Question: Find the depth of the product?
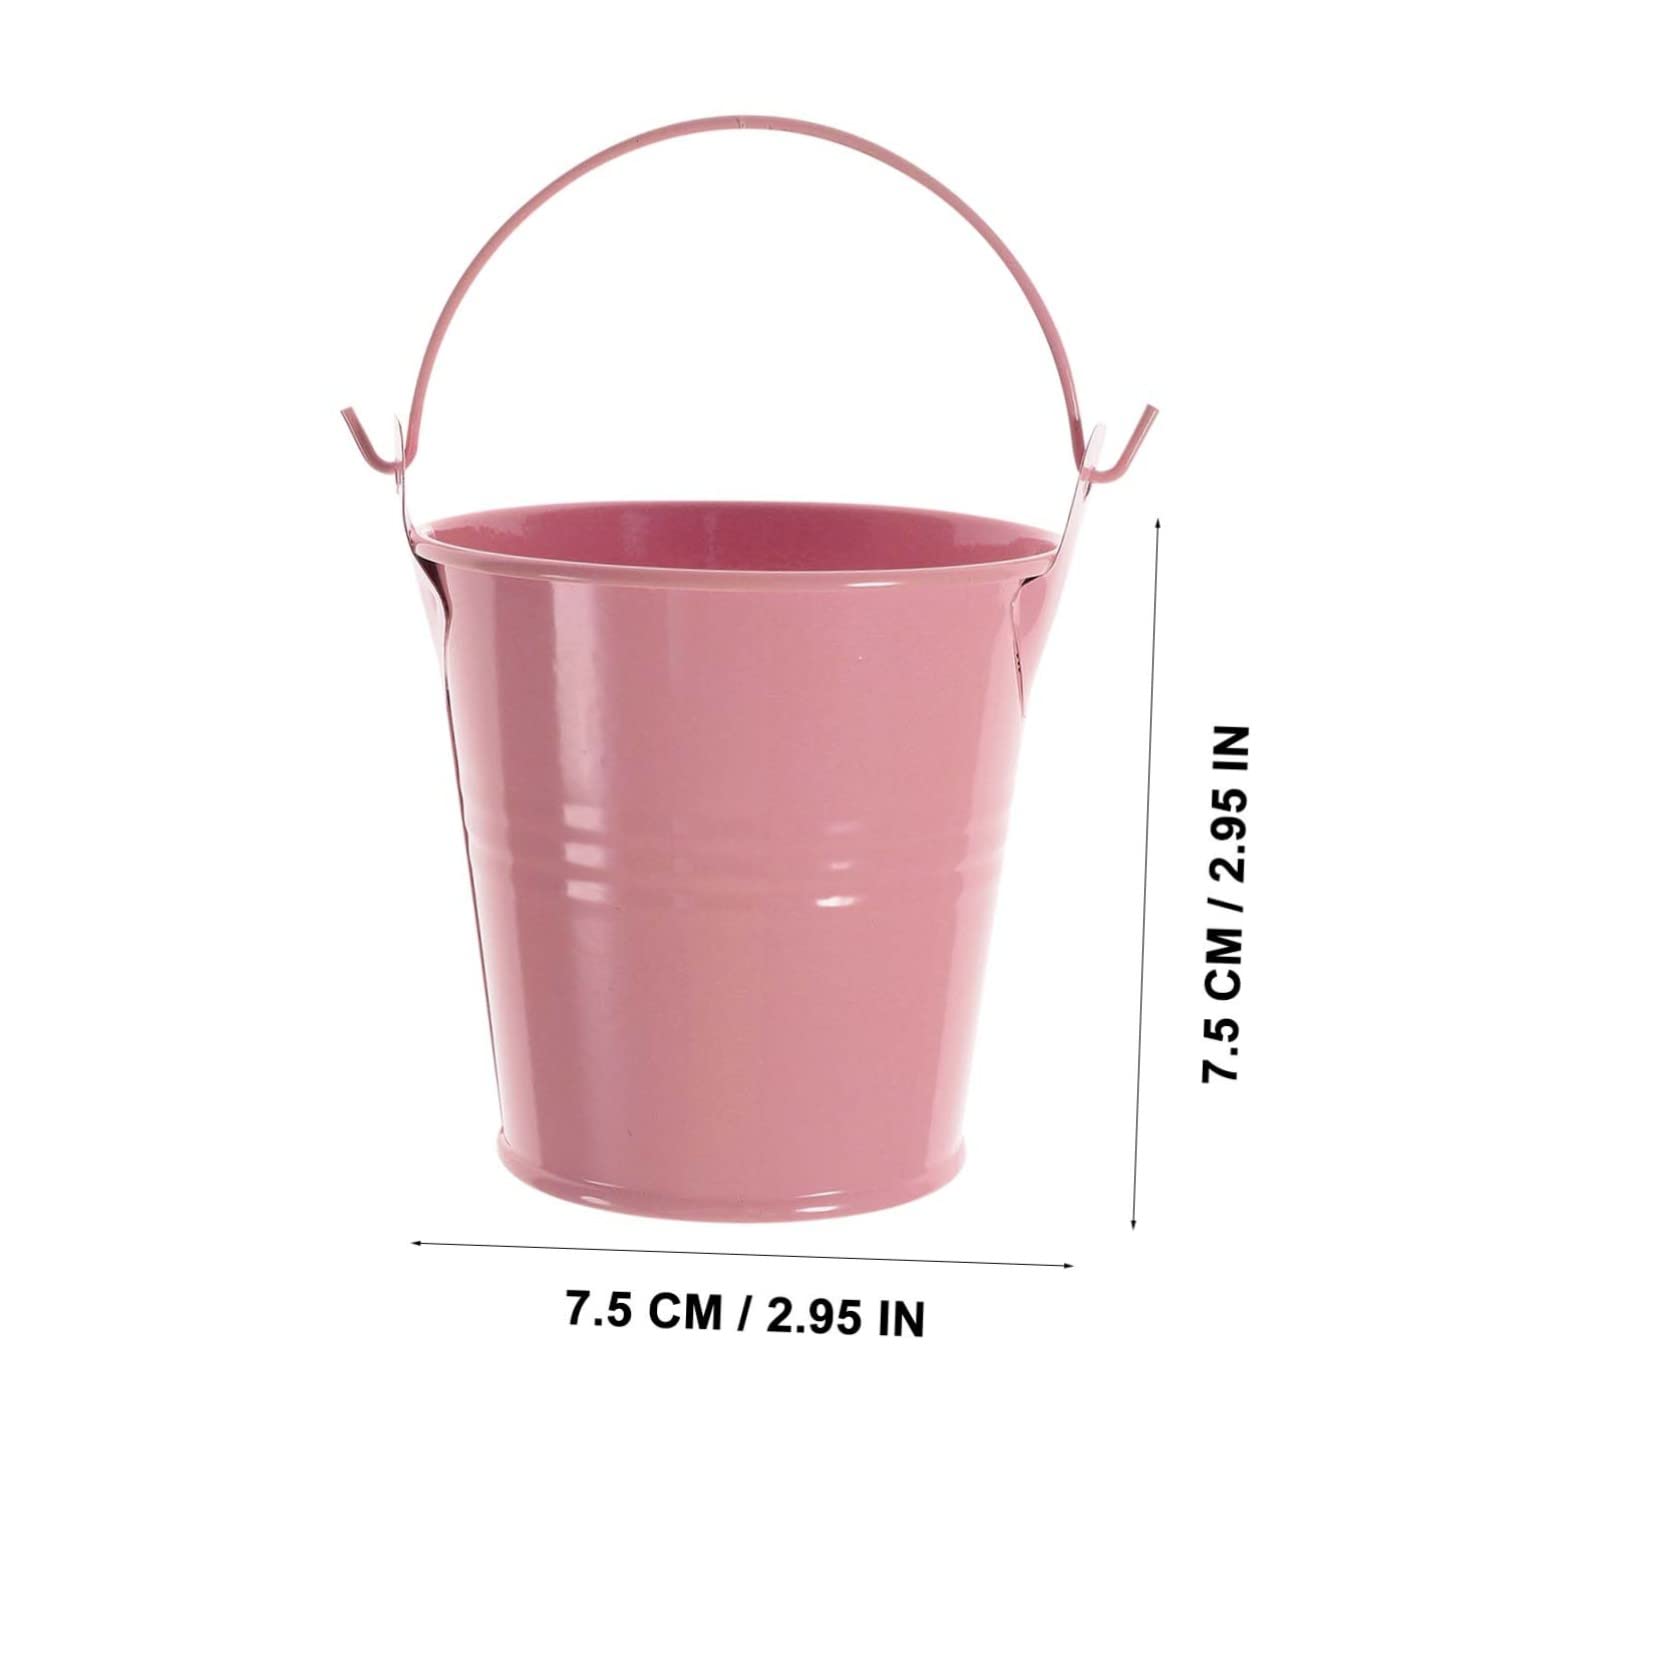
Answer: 7.5 centimetre